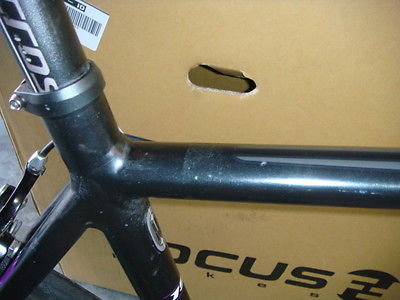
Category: bicycle